Lenia

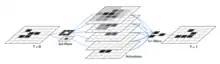
Cellular automata as a convolutional neural network.

Other works have noted the strong similarity between cellular automata update rules and convolutions. Indeed, these works have focused on reproducing cellular automata using simplified convolutional neural networks. Mordvintsev et al. investigated the emergence of self-repairing pattern generation. Gilpin found that any cellular automaton could be represented as a convolutional neural network, and trained neural networks to reproduce existing cellular automata